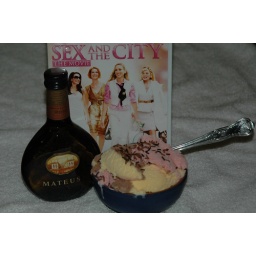
Saturday night in on my own - bubble bath, glass of wine, bowl of ice cream and a DVD!